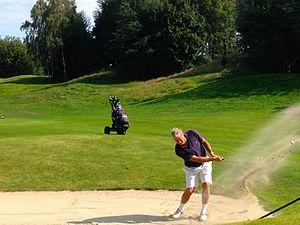
Green Side Bunker Shot (58° sand wedge) @ Golf club de Sept Fontaines (Belgium)
Le bunker ou fosse de sable est un des obstacles d'un parcours de golf. Il s'agit d'une dépression remplie de sable ou d'un matériau similaire.
Le golf de Sept Fontaines, à cheval sur la frontière linguistique belge, est un parcours de golf situé dans la commune de Braine-l'Alleud dans le Brabant wallon.